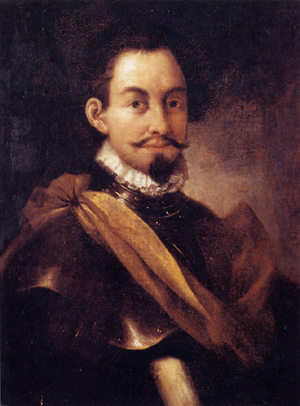
Philipp von Hutten est un aventurier allemand du XVIᵉ siècle et le dernier gouverneur allemand du Venezuela.